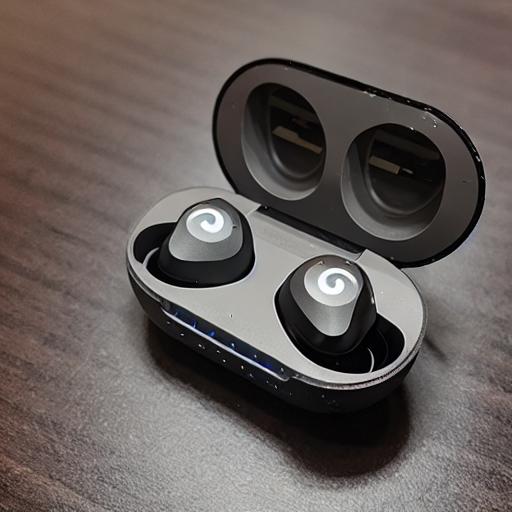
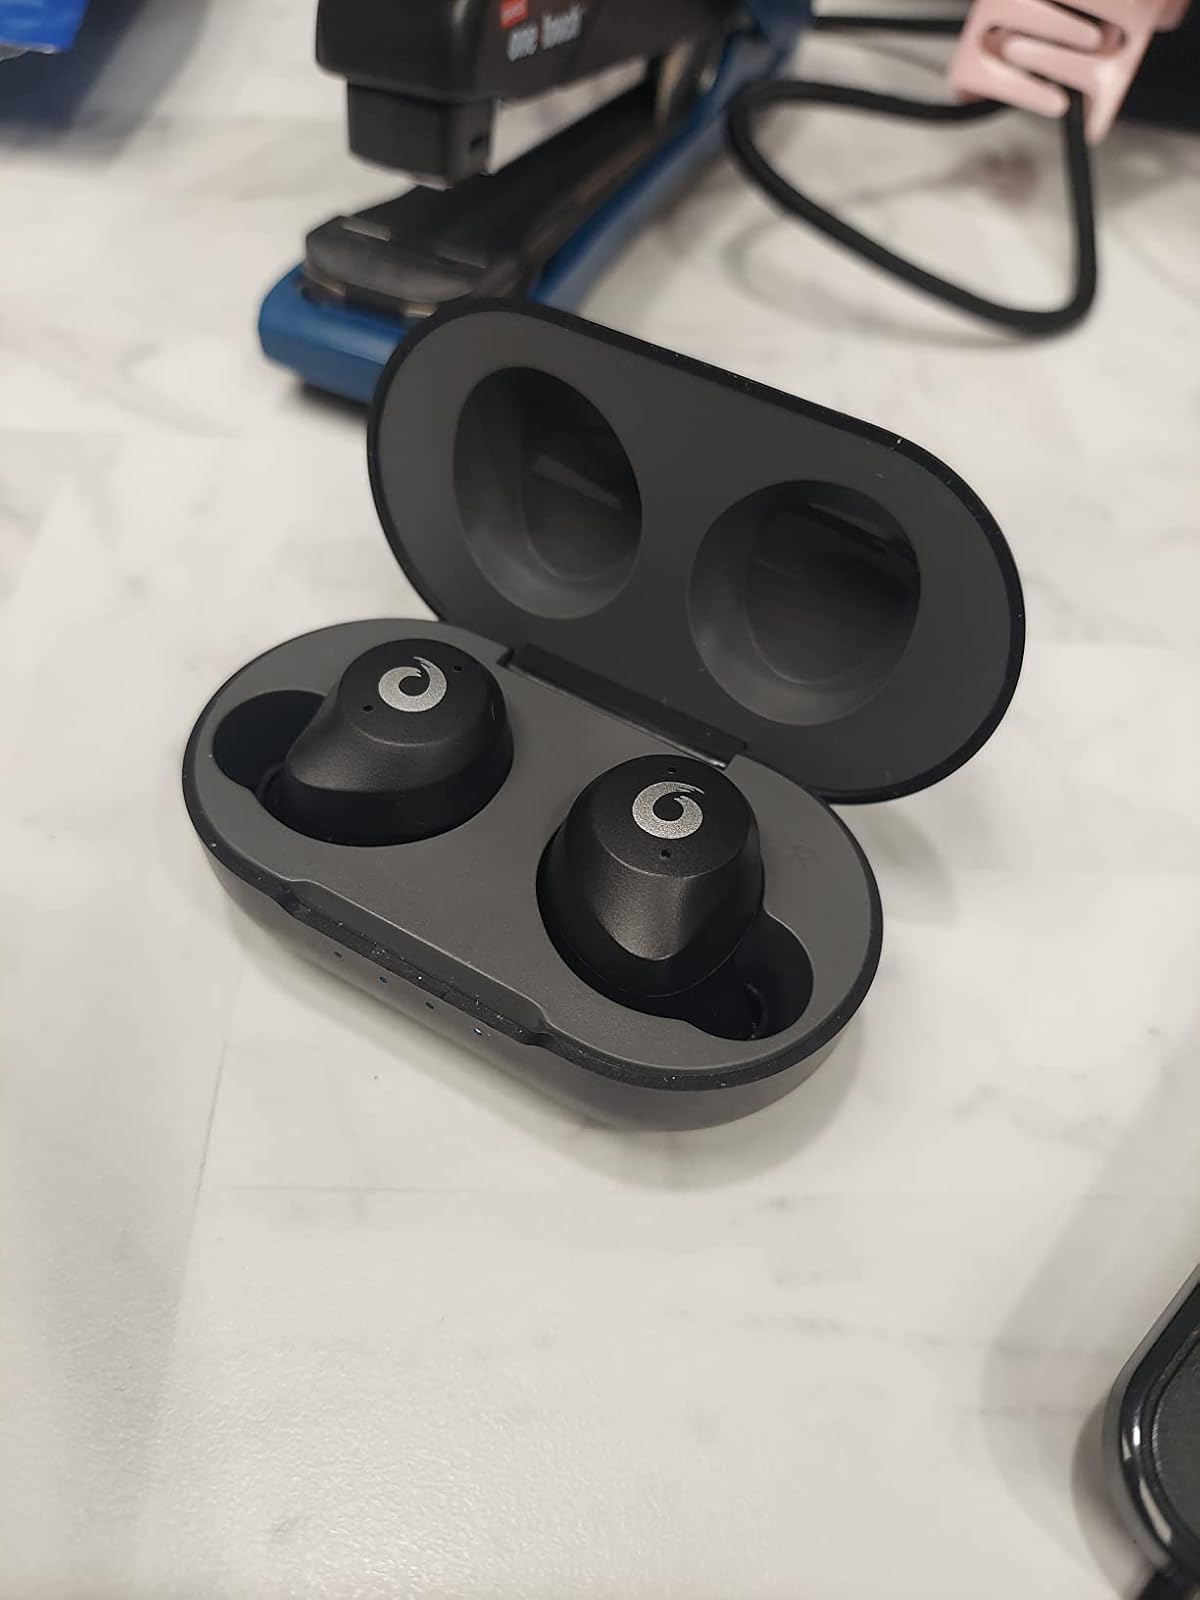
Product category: earbuds
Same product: no